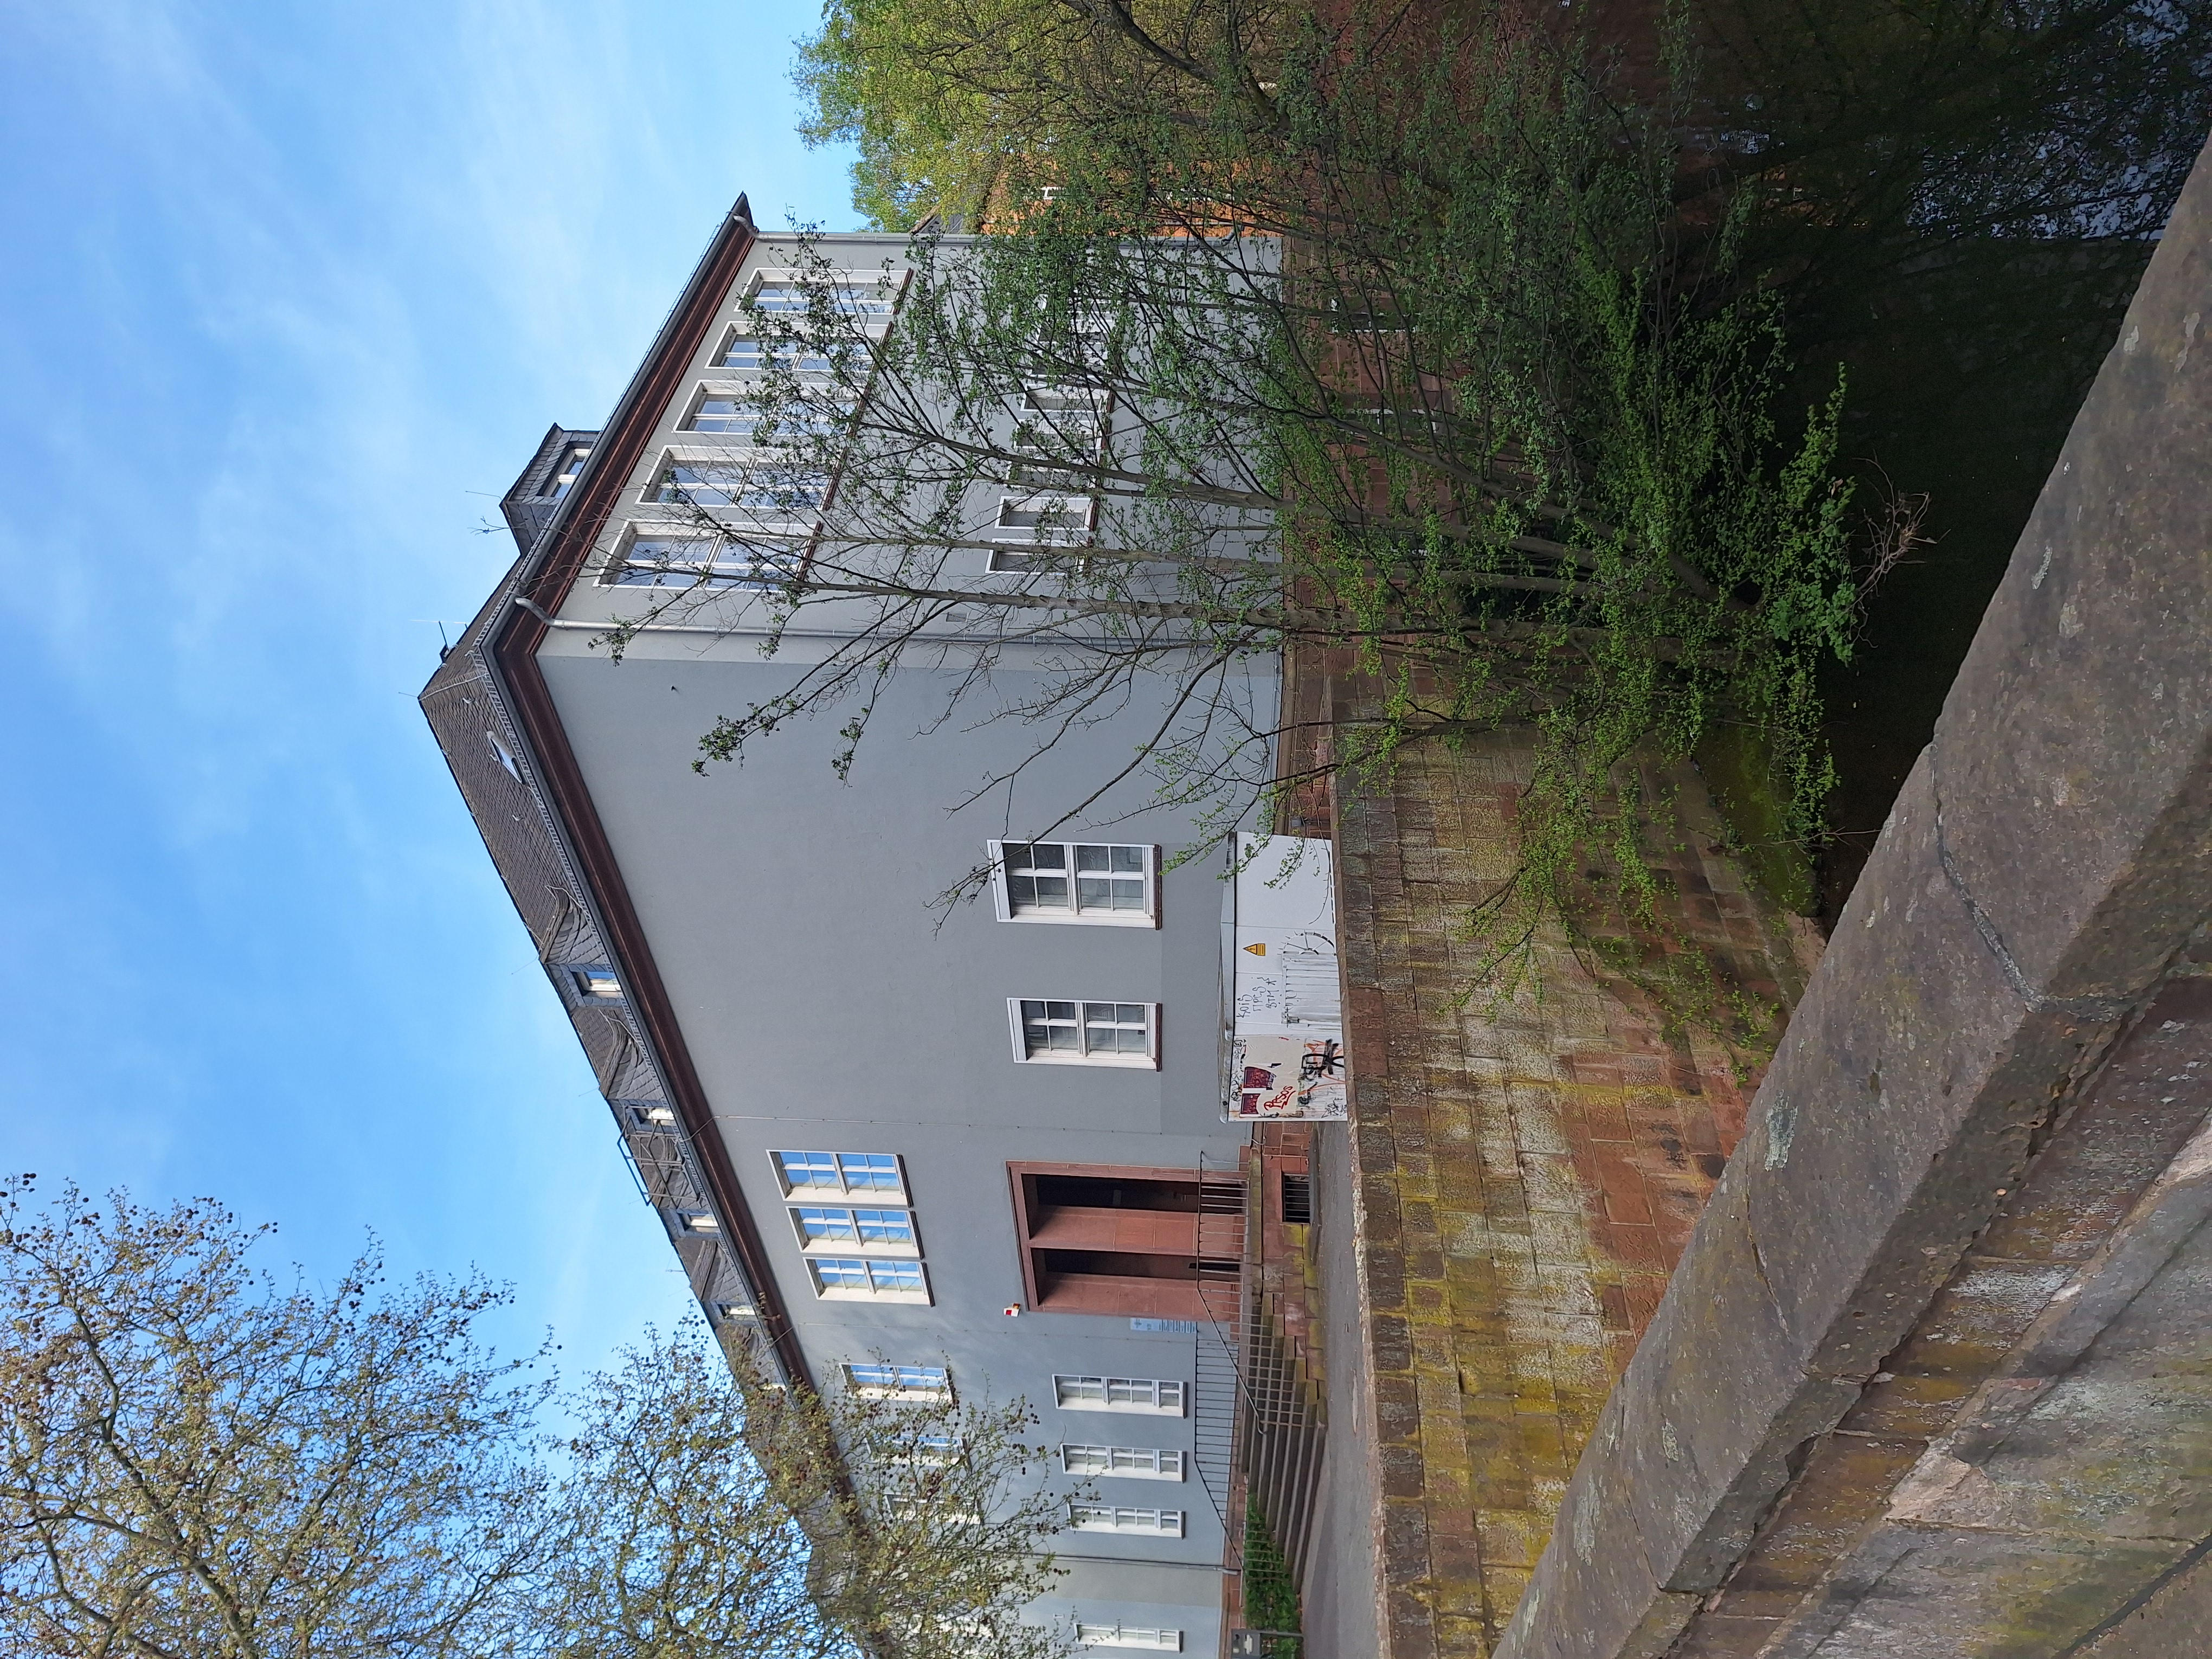
Building: Bahnhofstraße 7